Cadillac de Ville series

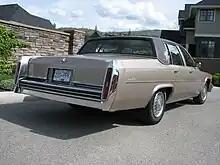
1981 Cadillac Sedan de Ville rear

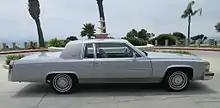
1982 Cadillac Coupe de Ville

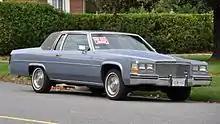
1983 Cadillac Coupe de Ville

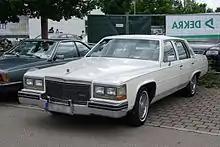
1984 Cadillac Sedan de Ville

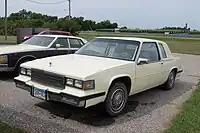
1985 Coupe de Ville

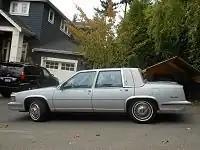
1986 Sedan de Ville with aftermarket roof and coach lamp

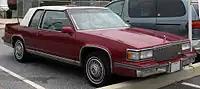
1987 Coupe de Ville with factory "Cabriolet roof"

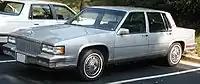
1988 Sedan de Ville

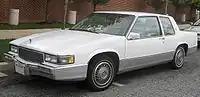
1989 Coupe de Ville

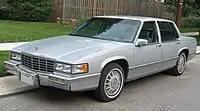
1991 Sedan de Ville

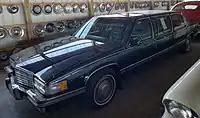
A 1992 Sedan de Ville Limousine

1977 was Cadillac's 75th anniversary, and saw the introduction of the downsized DeVille coupes and sedans. These new cars featured a higher roofline, resulting in a vehicle that was over shorter, narrower, and 1/2 ton lighter than the previous year, but with a larger trunk and more headroom and legroom. These were also the first DeVilles ever to be marketed without fender skirts over the rear wheels. The old door pull straps returned for 1977-80. The 500 in V8 (which produced 190 horsepower) was replaced for 1977 by a 180-horsepower 425 in V8 variant of similar design. The reduction in size and weight was implemented to improve fuel economy and emissions as a result of the United States Federal Government passage of Corporate Average Fuel Economy regulations.